Jakab Schenk

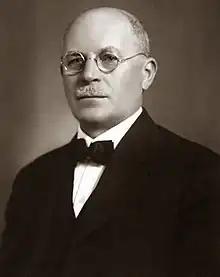

Jakab Vönöczky Schenk (June 2, 1876 – February 22, 1945) was a Hungarian ornithologist who helped establish a systematic bird ringing project in the region from 1908. He translated Hungarian articles into German and edited the journal "Aquila" from 1905.